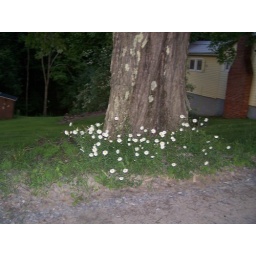
Flowers around base of a tree in Goshen